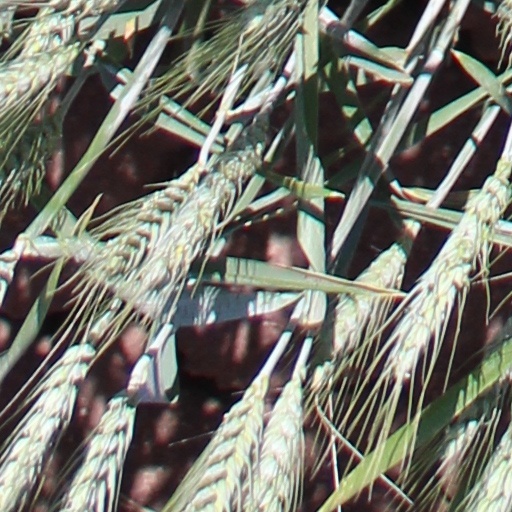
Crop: wheat